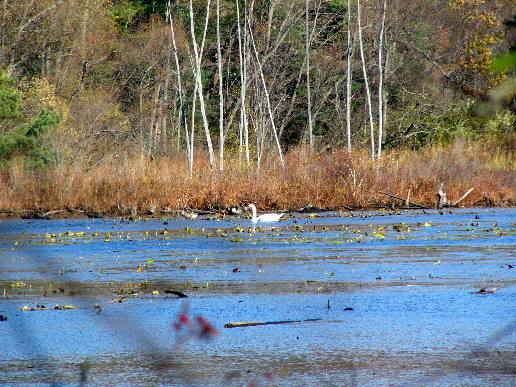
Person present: No